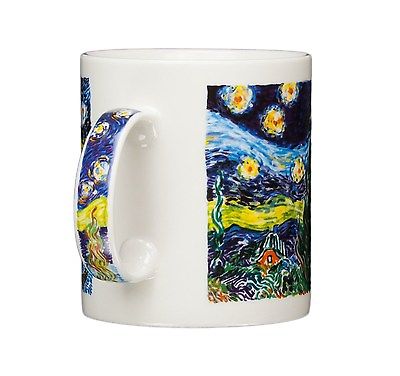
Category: mug